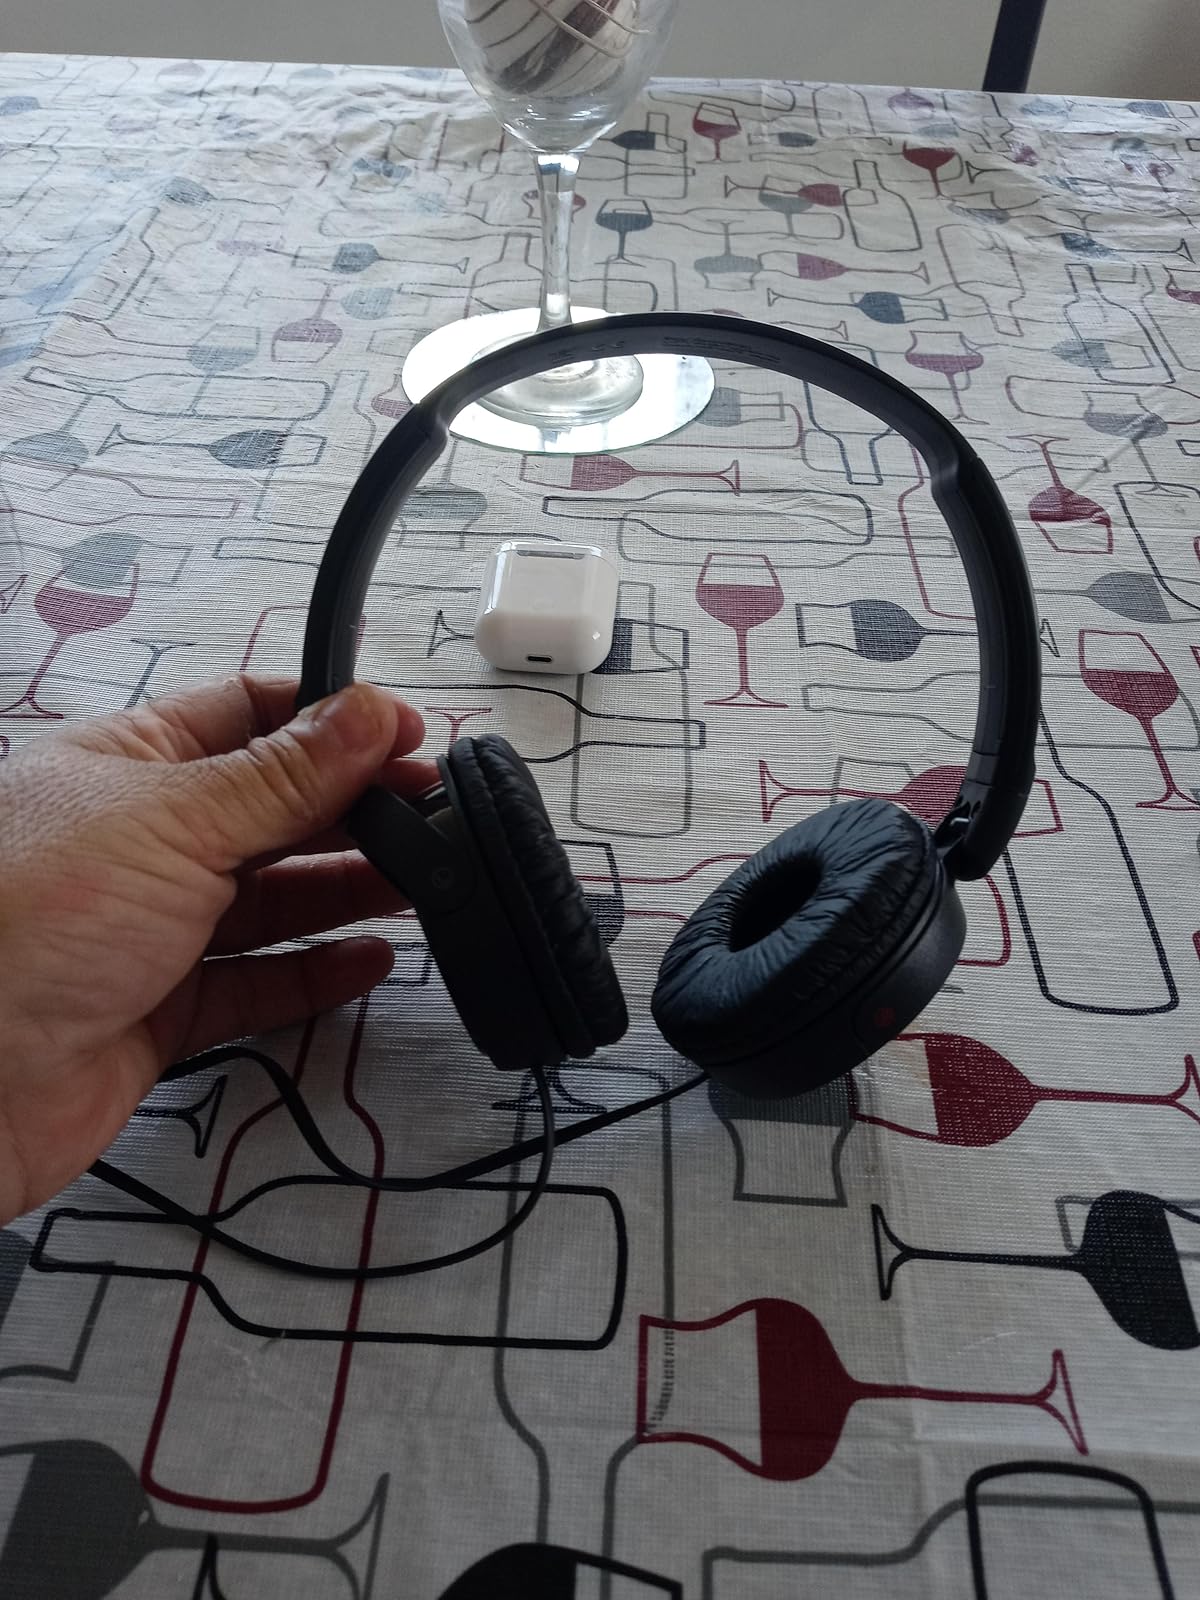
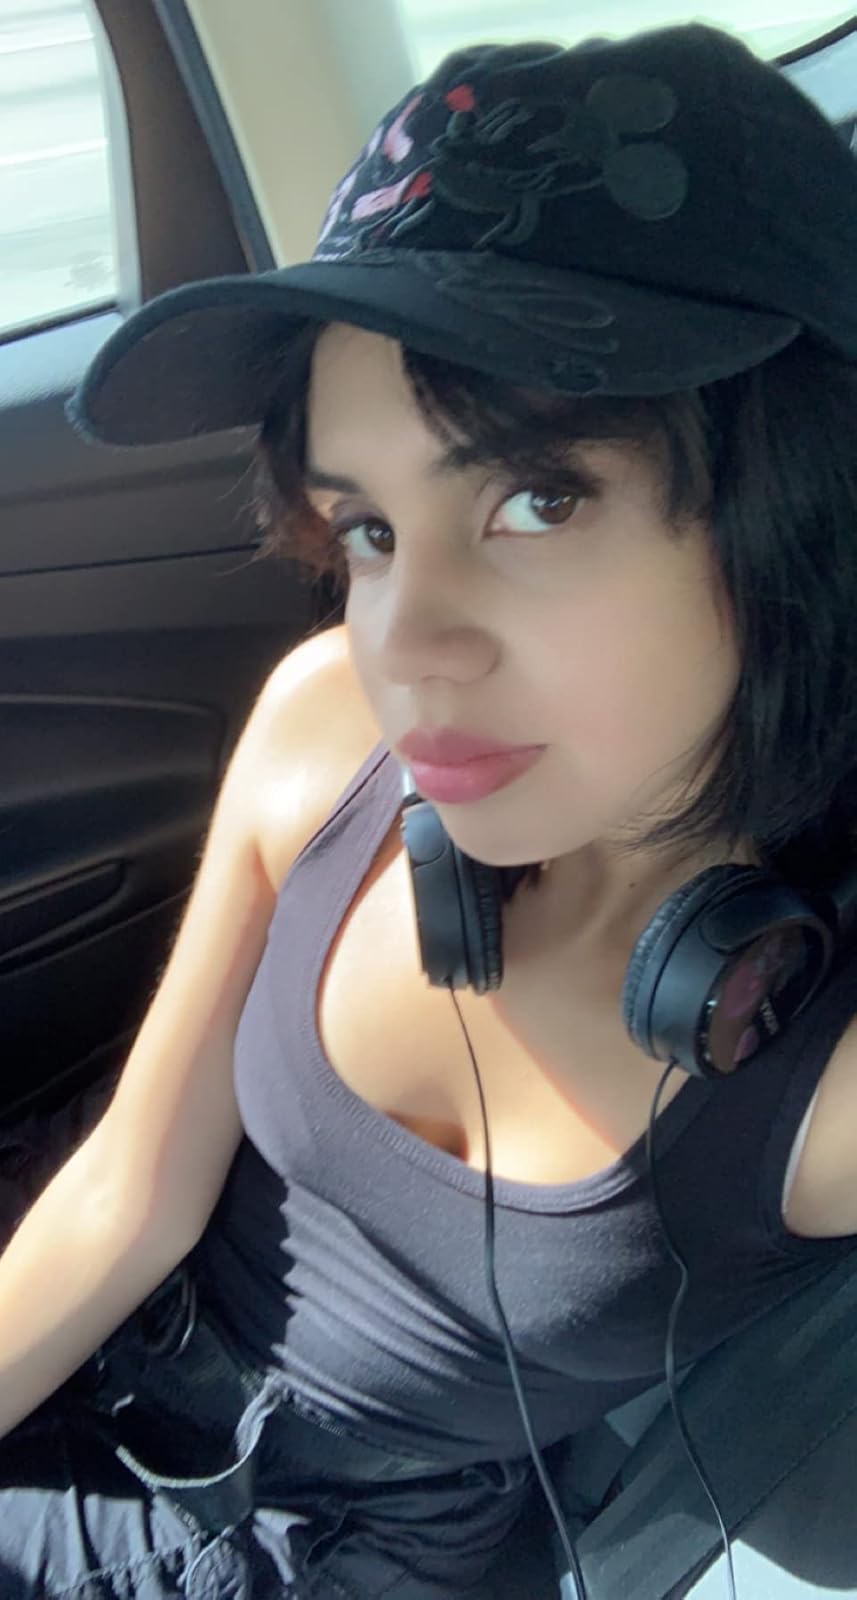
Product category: headphones
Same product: yes